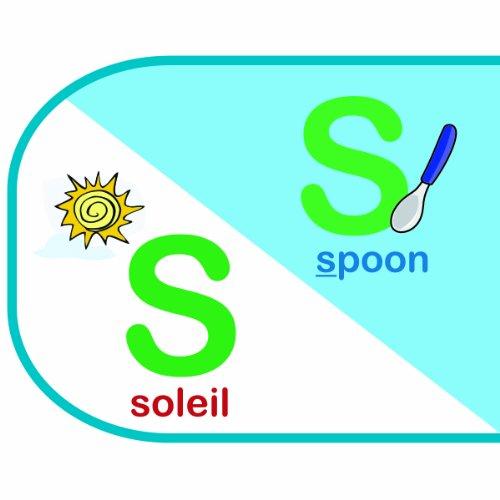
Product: Ingenio Reversible Alphabet Puzzle (English And French)
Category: Toys & Games | Puzzles | Jigsaw Puzzles
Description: Reversible - English on one side and French on the other.
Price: $7.73
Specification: ProductDimensions:15x0.1x25.5inches|ItemWeight:6.4ounces|ShippingWeight:6.4ounces(Viewshippingratesandpolicies)|DomesticShipping:ItemcanbeshippedwithinU.S.|InternationalShipping:ThisitemcanbeshippedtoselectcountriesoutsideoftheU.S.LearnMore|ASIN:B0051FFR7U|Itemmodelnumber:31113|Manufacturerrecommendedage:3yearsandup